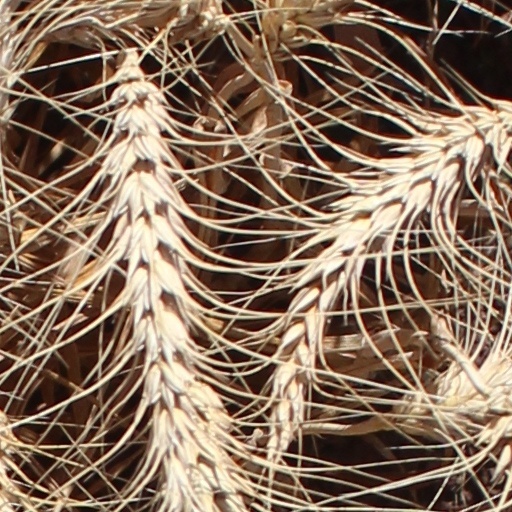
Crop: wheat